Eric Parnes

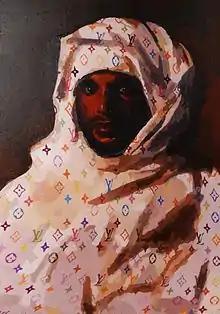
"Neo Orientalist" (2011)

Eric Parnes ("also known as" Eric Esmail Parnes) (Persian: اریک اسماعیل پارنسی) (born 1979) is an Iranian American contemporary artist based in New York City. His work consists of mixed media, sculptures, paintings, photography, and installation art. He uses well-known logos and corporate branding in his art in order to examine Middle Eastern culture and its relationship to globalization.